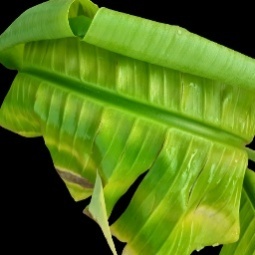
Label: Calcium